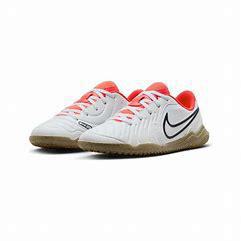
Brand: Nike
Model: Jr Tiempo Legend 10 Club